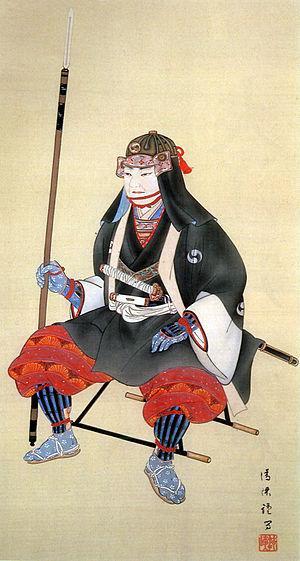
Ōishi Yoshio, né en 1659 et mort le 20 mars 1703, est un bushi au service d'Asano Naganori, daimyo du domaine d'Akō, dans la province de Harima. Il est également connu sous le nom d'Ōishi Kuranosuke.